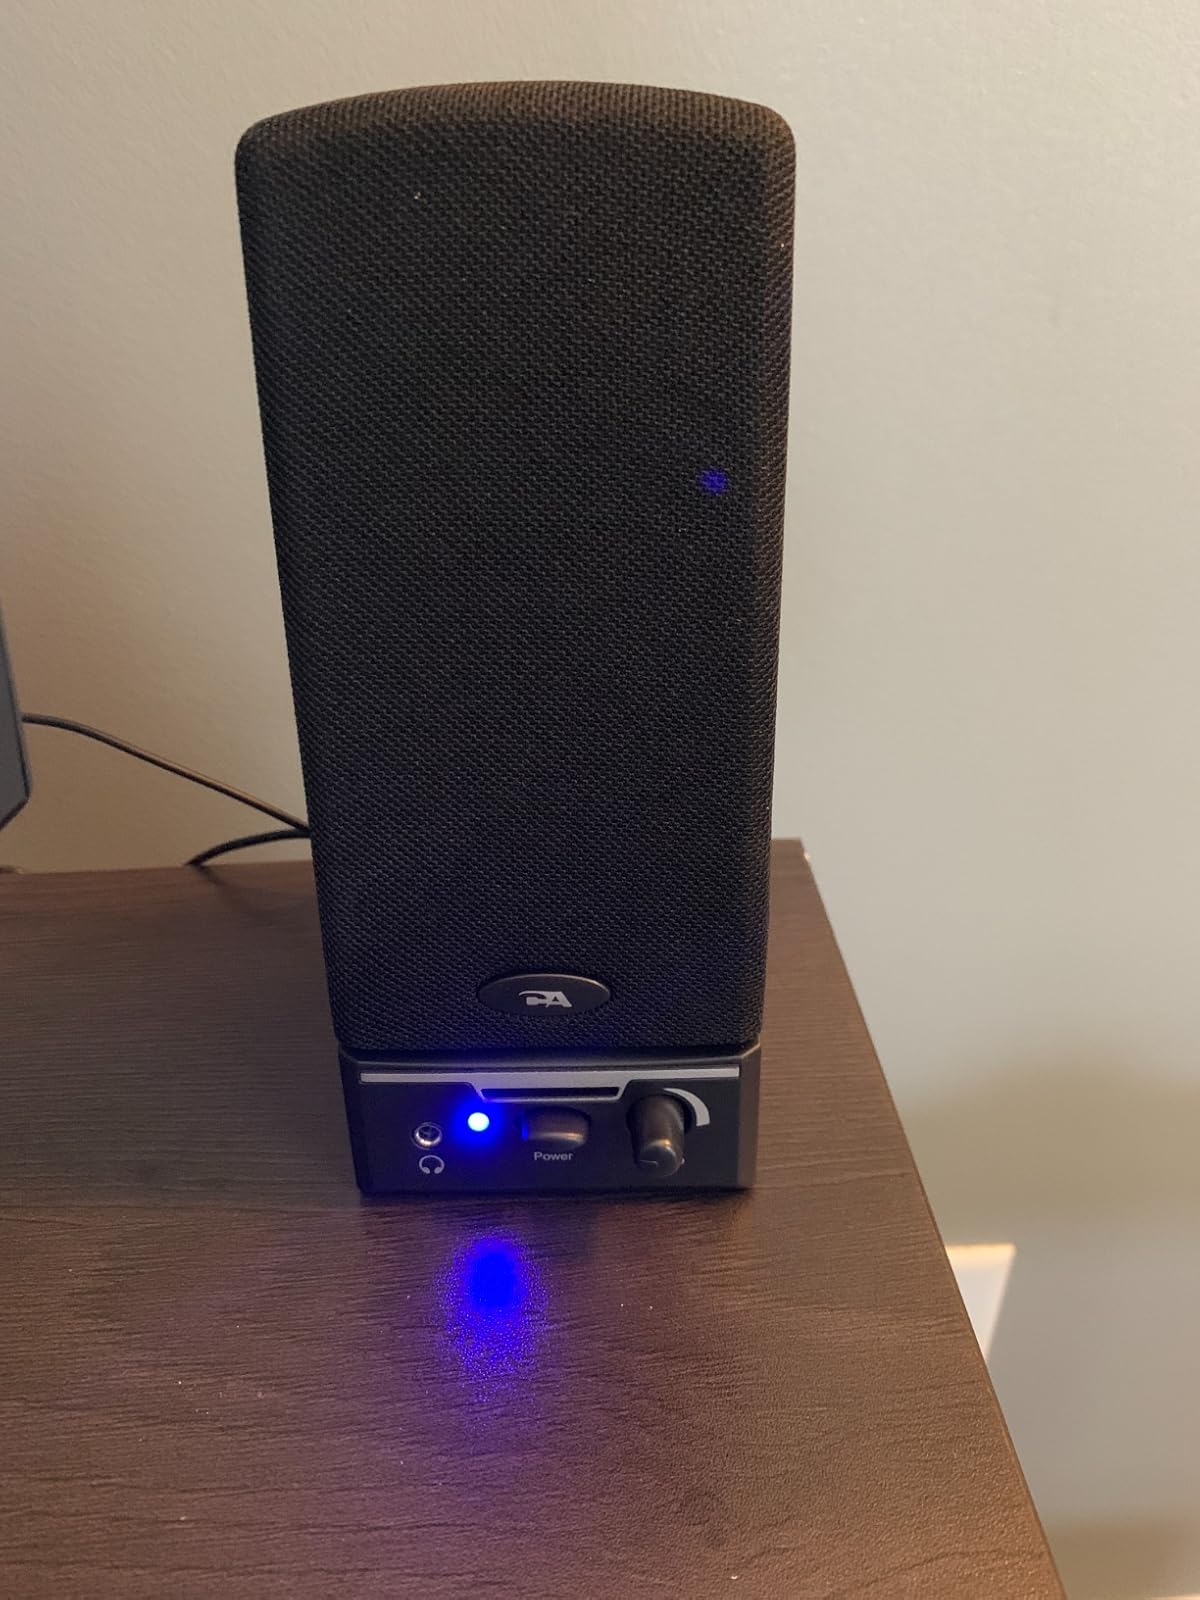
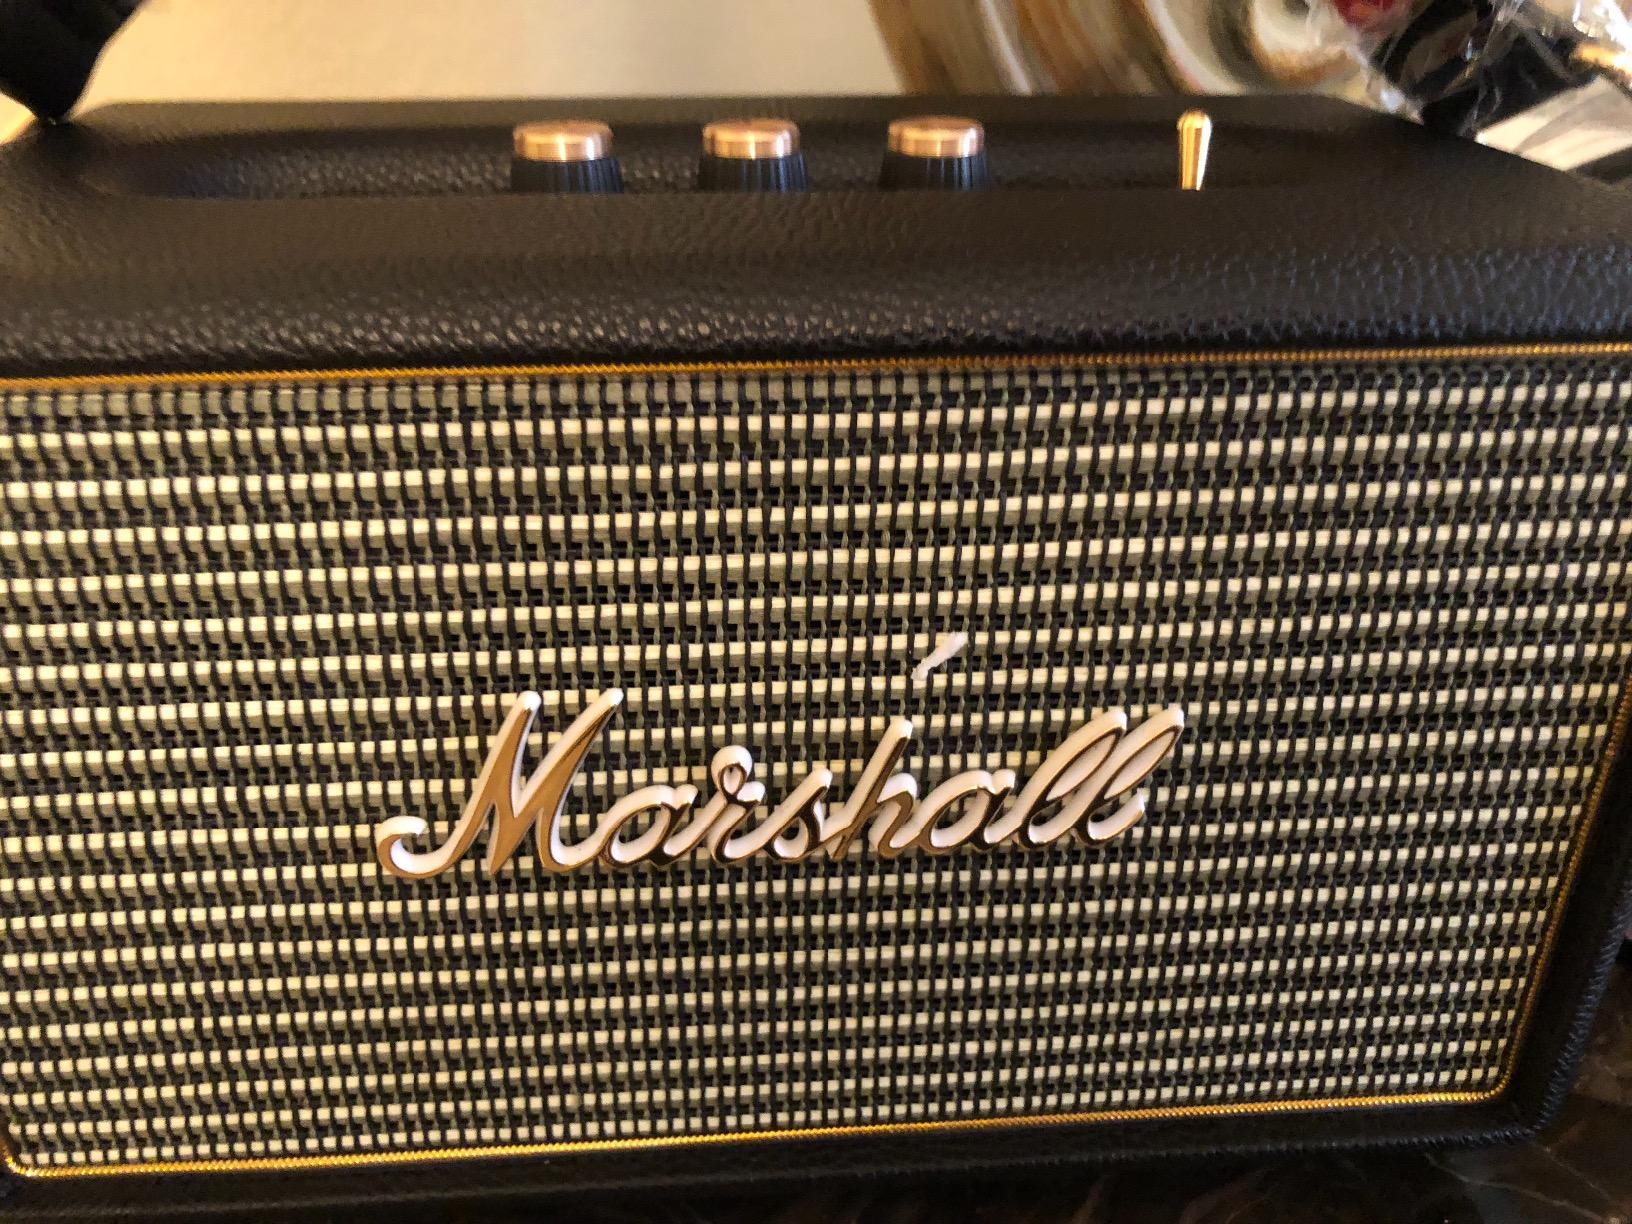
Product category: speaker
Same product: no